Solomon's knot

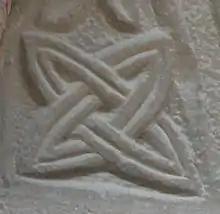
Solomon's knot carving in Almenno San Bartolomeo (Italy)

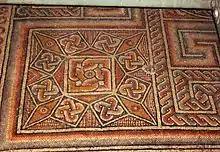
Multiple Solomon's knots in a mosaic in the Church of the Nativity (Bethlehem)

Solomon's knot is a traditional decorative motif used since ancient times, and found in many cultures. Despite the name, it is classified as a link, and is not a true knot according to the definitions of mathematical knot theory.